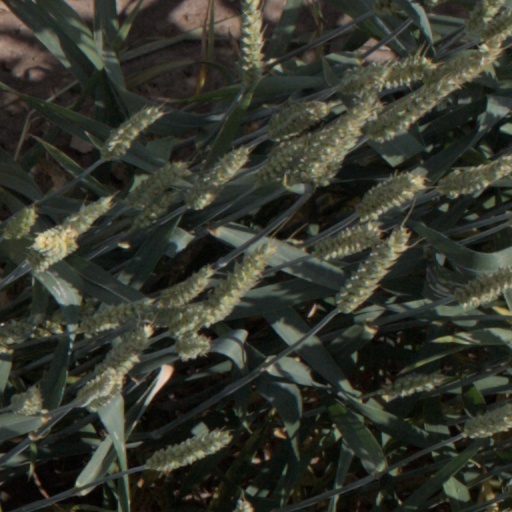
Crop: wheat